Emine Işınsu

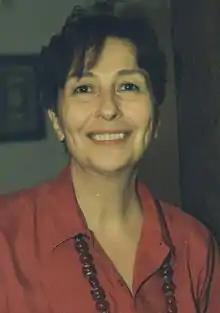
Emine Işınsu

Işınsu was born on May 17, 1938, in Kars, where her father served as the Division Commander. She grew up in an environment where her mother was constantly talking about literature and poetry was read, and because of her father's duties, she lived for a few years in various parts of the country such as Sarıkamış, Urfa, and Karaman. The schools she grew up in reflect these frequent relocations. She attended primary school in Urfa, Sarıkamış and Ankara. The school from which she graduated from high school is TED Ankara College. She was in the United States for one semester as an AFS scholar. She studied for a while at Ankara University, Faculty of Language, History and Geography, English Language and Literature, Philosophy departments of the same faculty, and Middle East Technical University, Department of Business Administration. While studying English Language and Literature, she went to the United States with an AFS scholarship for one semester. Her first work is a poetry book, İki Nokta, which was published when she was 17 years old. After the award-winning Small World in 1963, she focused heavily on the novel. Apart from writing novels, she published Töre Magazine, one of the important intellectual and art periodicals of the 1970s, between 1971-1981. Her articles were published in many magazines and newspapers; She worked as a columnist in Yeni İstanbul and Sabah newspapers. Işınsu, who was married to the writer İskender Öksüz, was the mother of three children. Isinsu, who has been struggling with Alzheimer's disease since 2008, died on May 5, 2021, at the age of 82. Her body was buried in Ankara Gölbaşı Cemetery after the funeral ceremony held at the Hacı Bayram Mosque the next day.